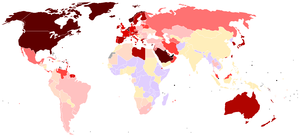
Grøn omstilling / Historie
Forbrug af råolie efter land i 2007 (liter om dagen pr. indbygger).             > 11